Bioggio

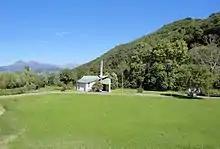
Church and countryside near Bioggio

Bioggio has an area, , of . Of this area, or 20.7% is used for agricultural purposes, while or 12.4% is forested. Of the rest of the land, or 18.5% is settled (buildings or roads), or 0.8% is either rivers or lakes and or 0.3% is unproductive land.